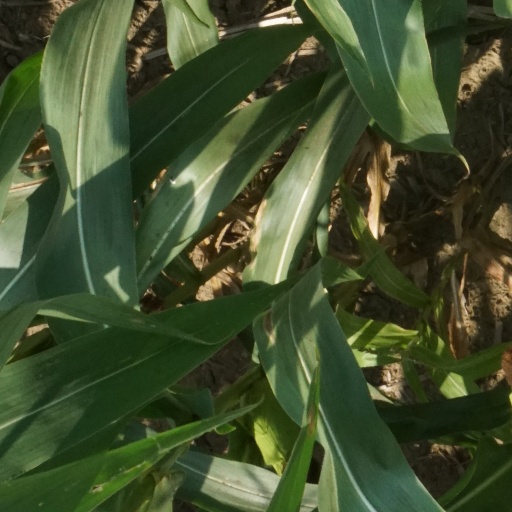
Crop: maize; corn